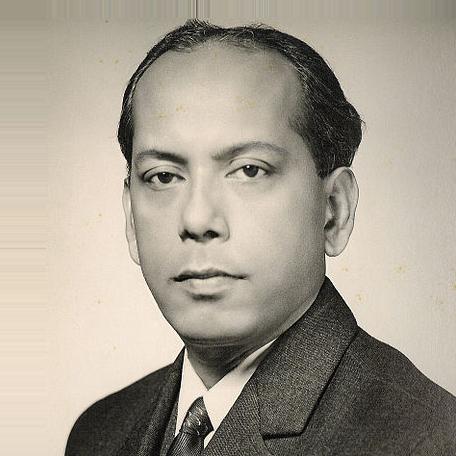
Age: 44